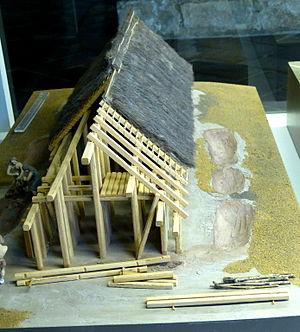
La culture rubanée, ou culture à céramique linéaire, ou plus simplement le Rubané, est la culture néolithique la plus ancienne d'Europe centrale. Elle date de 5 500 à 4 700 ans av. J.-C. et est présente en Hongrie, République tchèque, Allemagne occidentale, France septentrionale et Belgique, de même qu'en Moldavie, Ukraine et Roumanie. Elle succède au Beuronien du Mésolithique.
Le Haut-Poitou est l'ancienne division orientale du Poitou.